Black Death

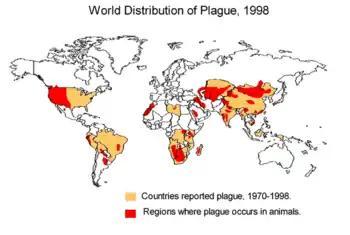
Worldwide distribution of plague-infected animals, 1998

One theory that has been advanced is that the Black Death's devastation of Florence, between 1348 and 1350, resulted in a shift in the world view of people in 14th-century Italy that ultimately led to the Renaissance. Italy was particularly badly hit by the pandemic, and the resulting familiarity with death may have caused thinkers to dwell more on their lives on Earth, rather than on spirituality and the afterlife. It has also been argued that the Black Death prompted a new wave of piety, manifested in the sponsorship of religious works of art.